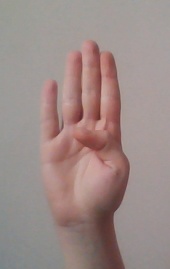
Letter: kaaf